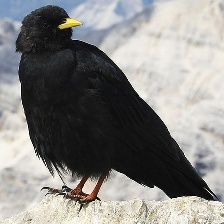
Species: ALPINE CHOUGH
Scientific name: PYRRHOCORAX GRACULUS